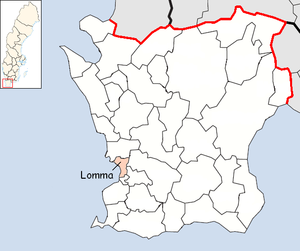
Lomma kommun
Lomma Kommune i Skåne län
Lomma kommun er en kommune i Skåne län i Sverige. Kommunen omfatter 56,13 km² og har 19.434 indbyggere.